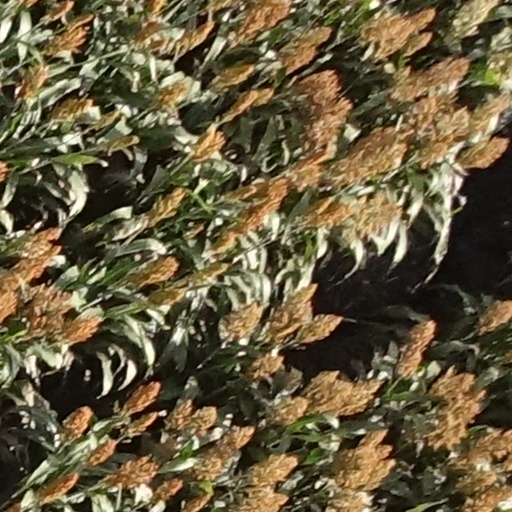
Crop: sorghum